Sofia Kawawa

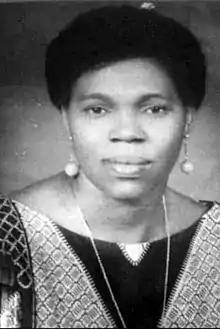
Sofia Kawawa

Sofia Kawawa (12 August 1936 – 1994) was one of the co-founders of the Tanzania Women's Union (UWT). She was a member of the Tanganyika African National Union (TANU) party and later Chama Cha Mapinduzi (CCM).